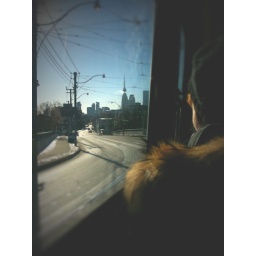
On the Queen street car, just over the bridge